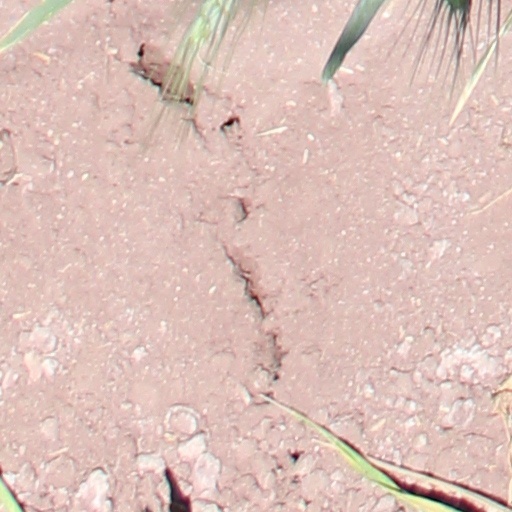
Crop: wheat